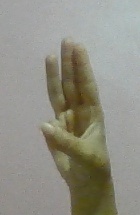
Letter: thaa